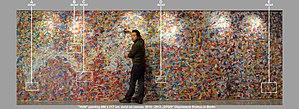
Otgonbayar Ershuu né en 1981 à Oulan-Bator en Mongolie, est un artiste peintre mongol qui a étudié et travaille en Allemagne. Son nom d'artiste est OTGO.